Catholic Marian church buildings

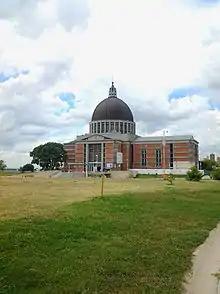
Our Lady of the Rosary of San Nicolás, Argentina, 2014

Perhaps the key example of early Renaissance Quattrocento Marian architecture is the Dome of Basilica of Santa Maria del Fiore in Florence, Italy. The cathedral was consecrated by Pope Eugene IV in 1436 and was the first 'octagonal' dome in history to be built without a wooden supporting frame and was the largest dome built at the time (it is still the largest masonry dome in the world).